Metropolis

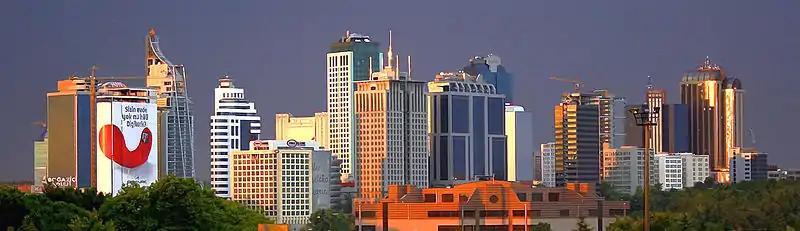
Istanbul is the largest city in Turkey

A 2014 law allowed any group of communes to cooperate in a larger administrative division called a "métropole". One métropole, Lyon, also has status as a department.